University of Maryland, Baltimore County

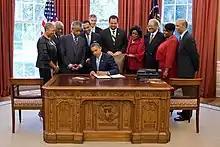
Freeman A. Hrabowski III, "pictured behind President Barack Obama", at the White House for the Initiative on Educational Excellence for African Americans Executive Order in 2012.

UMBC has several bus shuttle lines that are available to UMBC's students, faculty, and staff. All but the Wave 'n Ride are free by showing of one's campus identification card. The Wave ‘n Ride was historically available to anyone who needs intra-campus transport around Hilltop Circle and UMBC Boulevard, but the service is pending decommission.